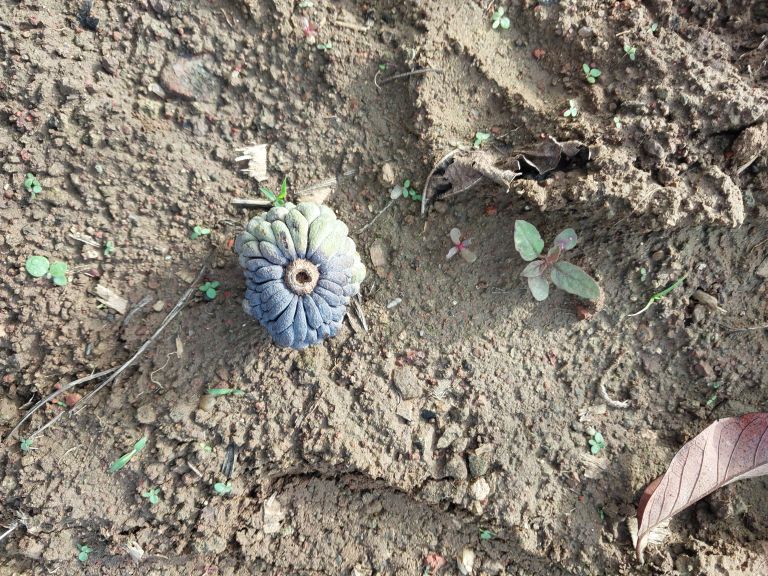
Disease label: Blank Canker